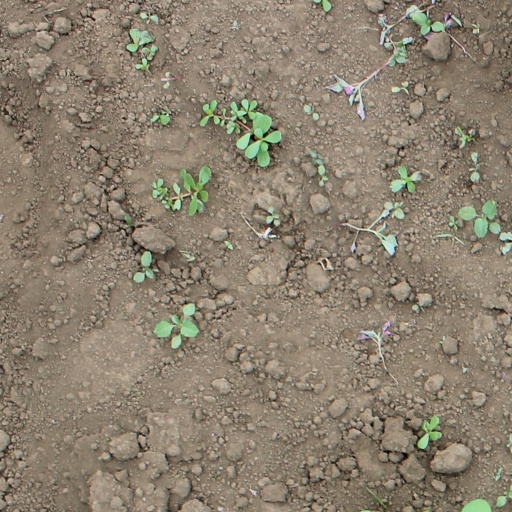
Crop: soybean